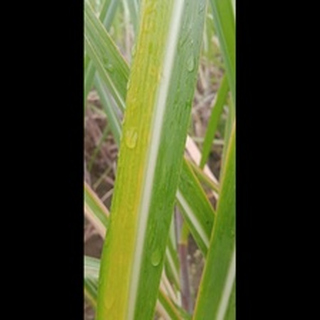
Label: sugarcane_yellow_leaf_disease